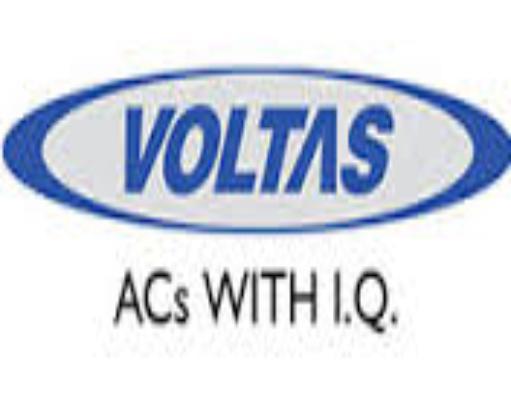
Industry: Electronic